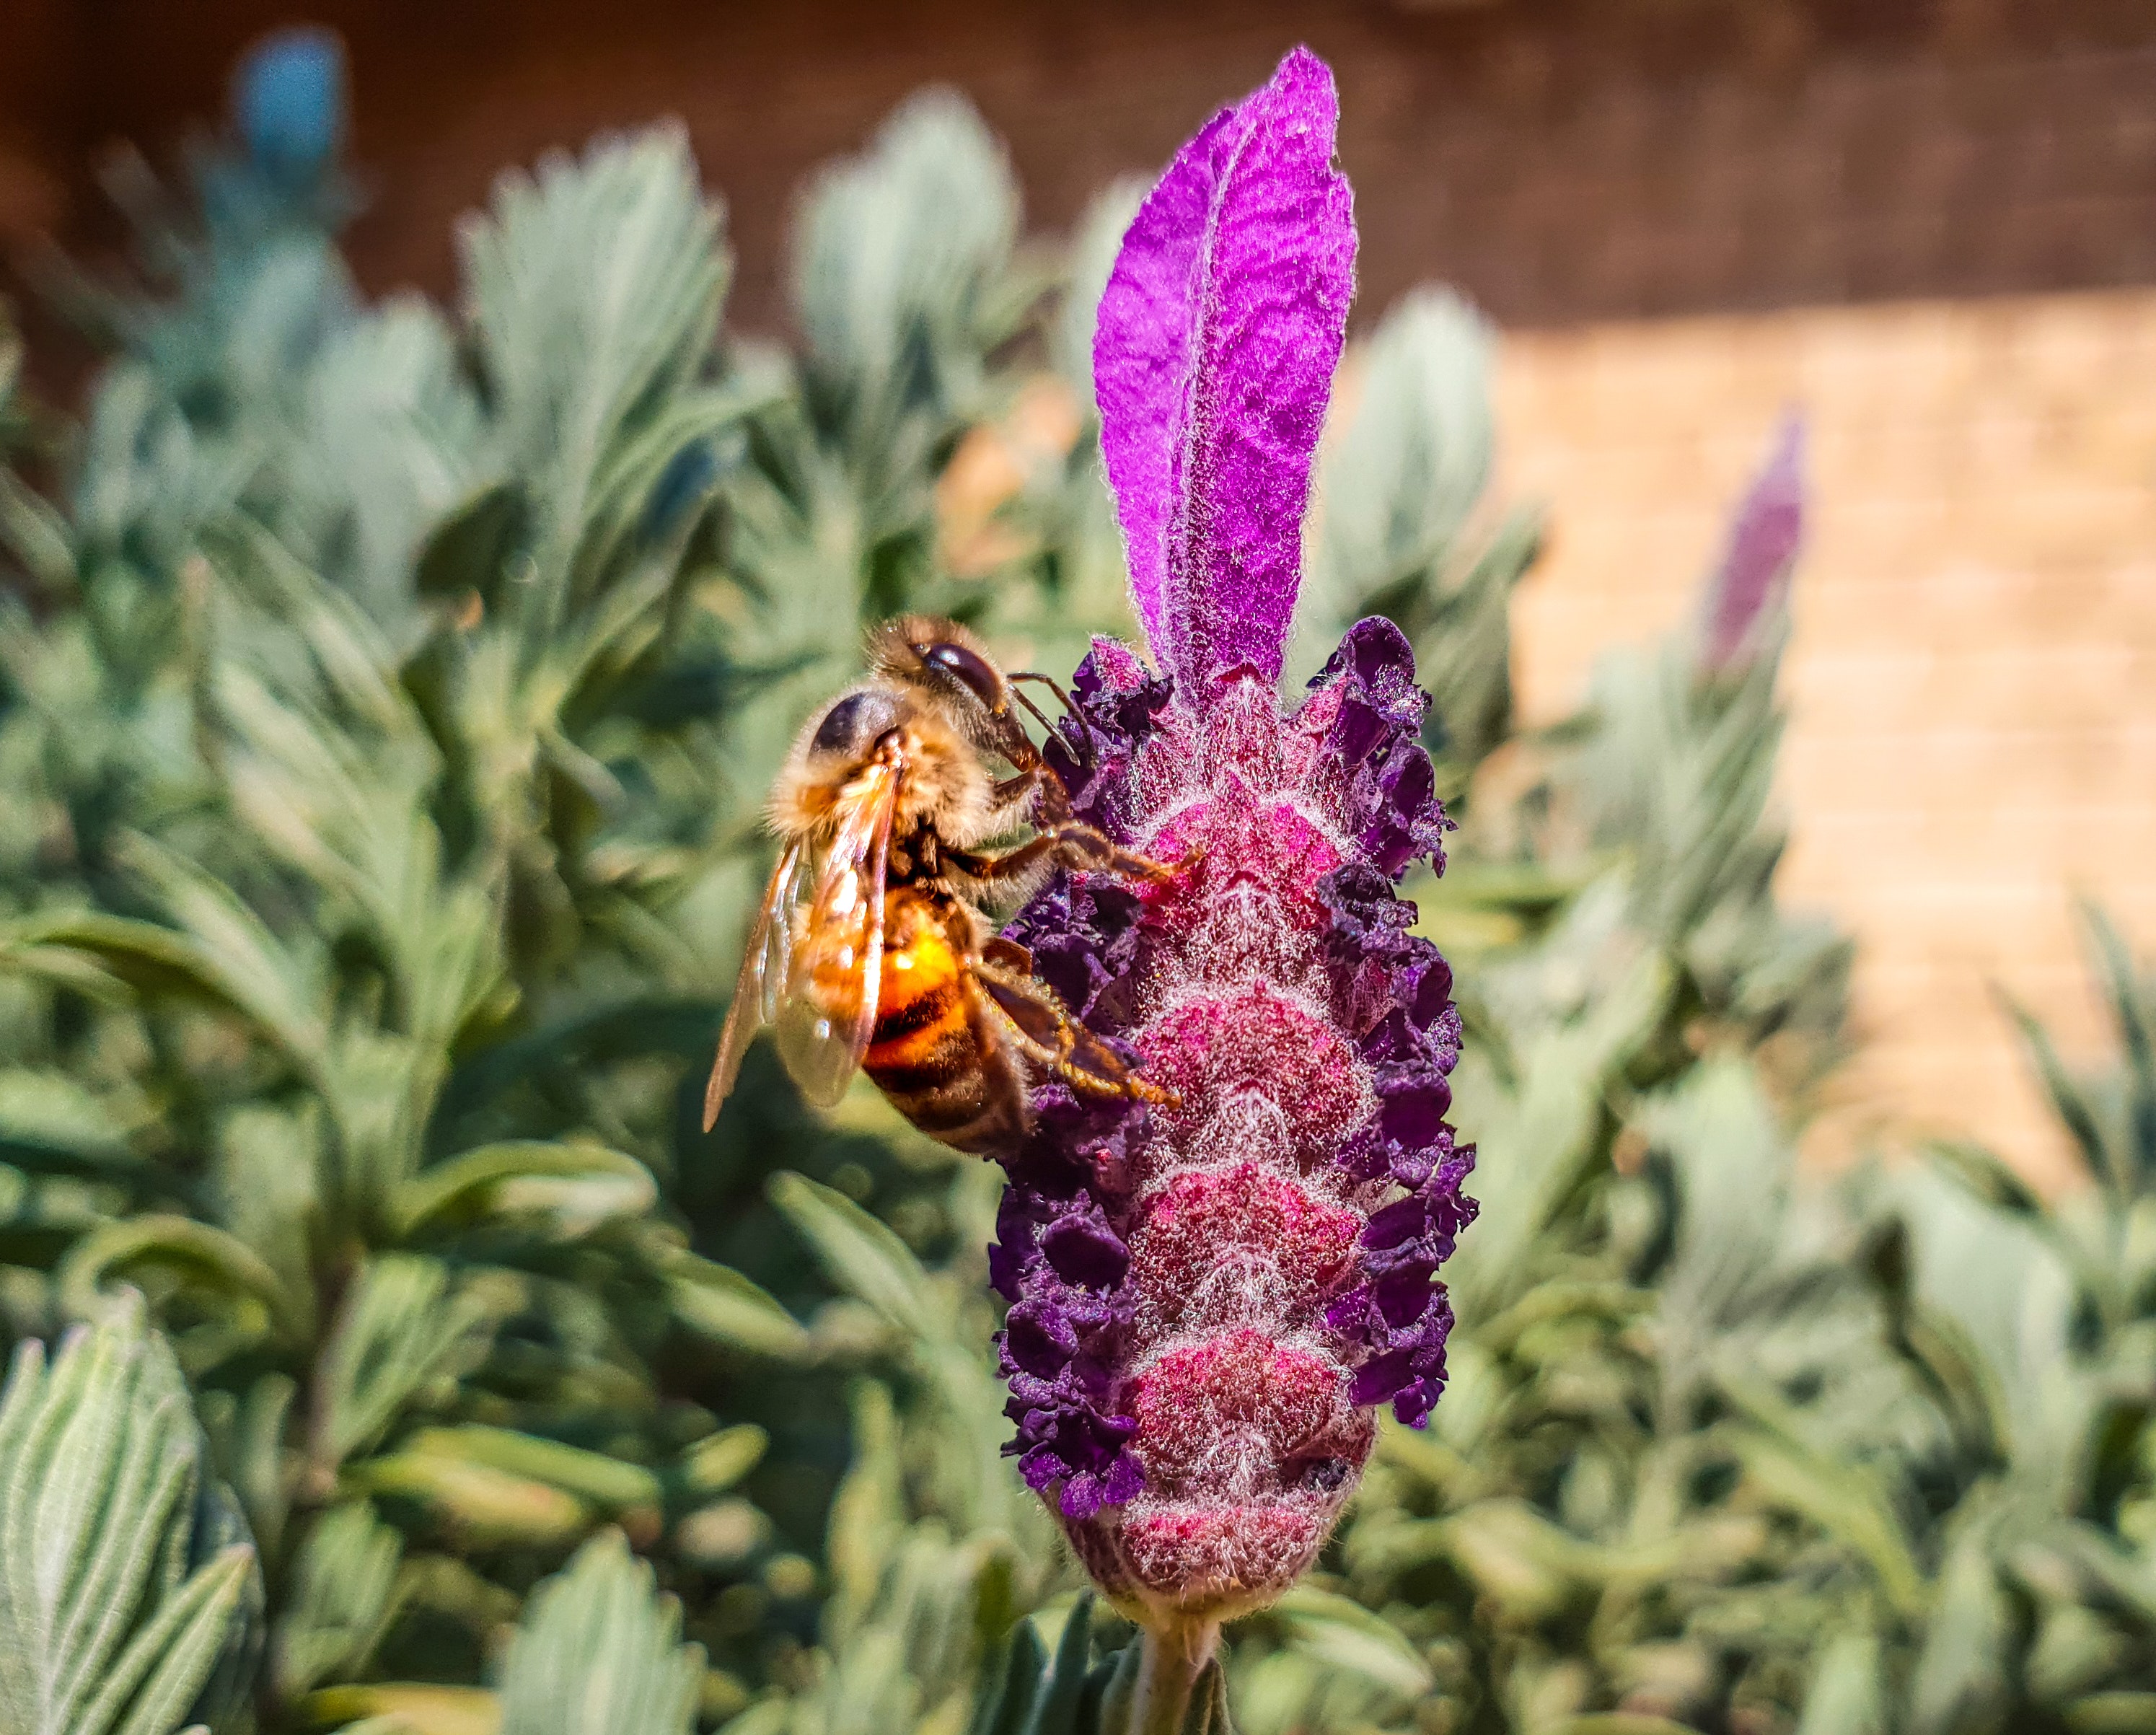
flower, flowering plant, plant, french lavender, honeybee, lavender, membrane winged insect, bumblebee, insect, english lavender, pollinator, bee, broomrape, pollen